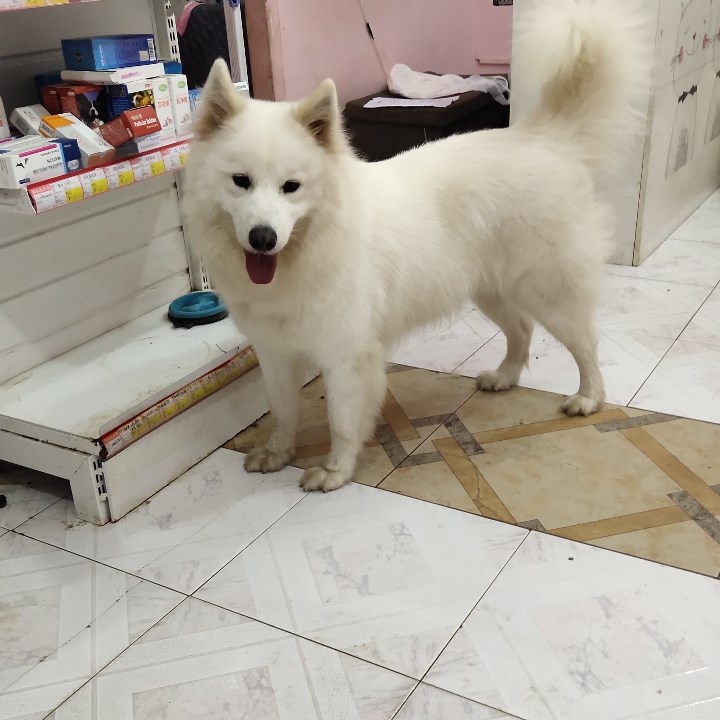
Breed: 2192-n000088-Samoyed